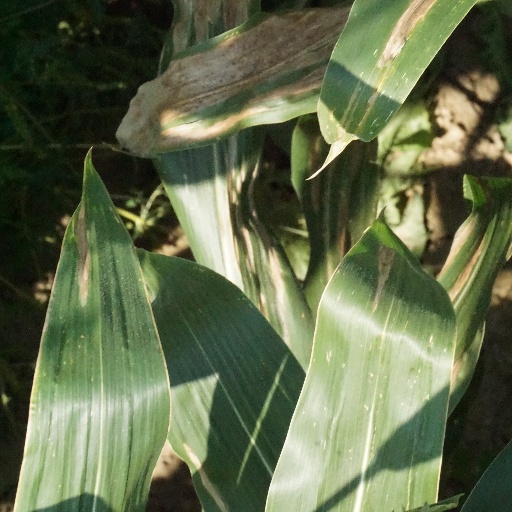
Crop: maize; corn